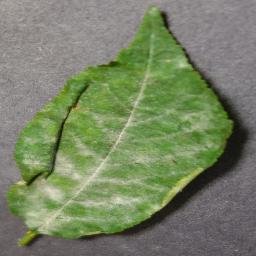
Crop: cherry
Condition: (including_sour)_powdery_mildew